Sky position (RA, Dec in degrees): 136.74, 4.821
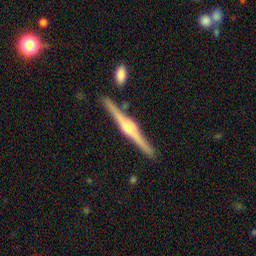
Galaxy morphology: Edge-on Galaxies with Bulge